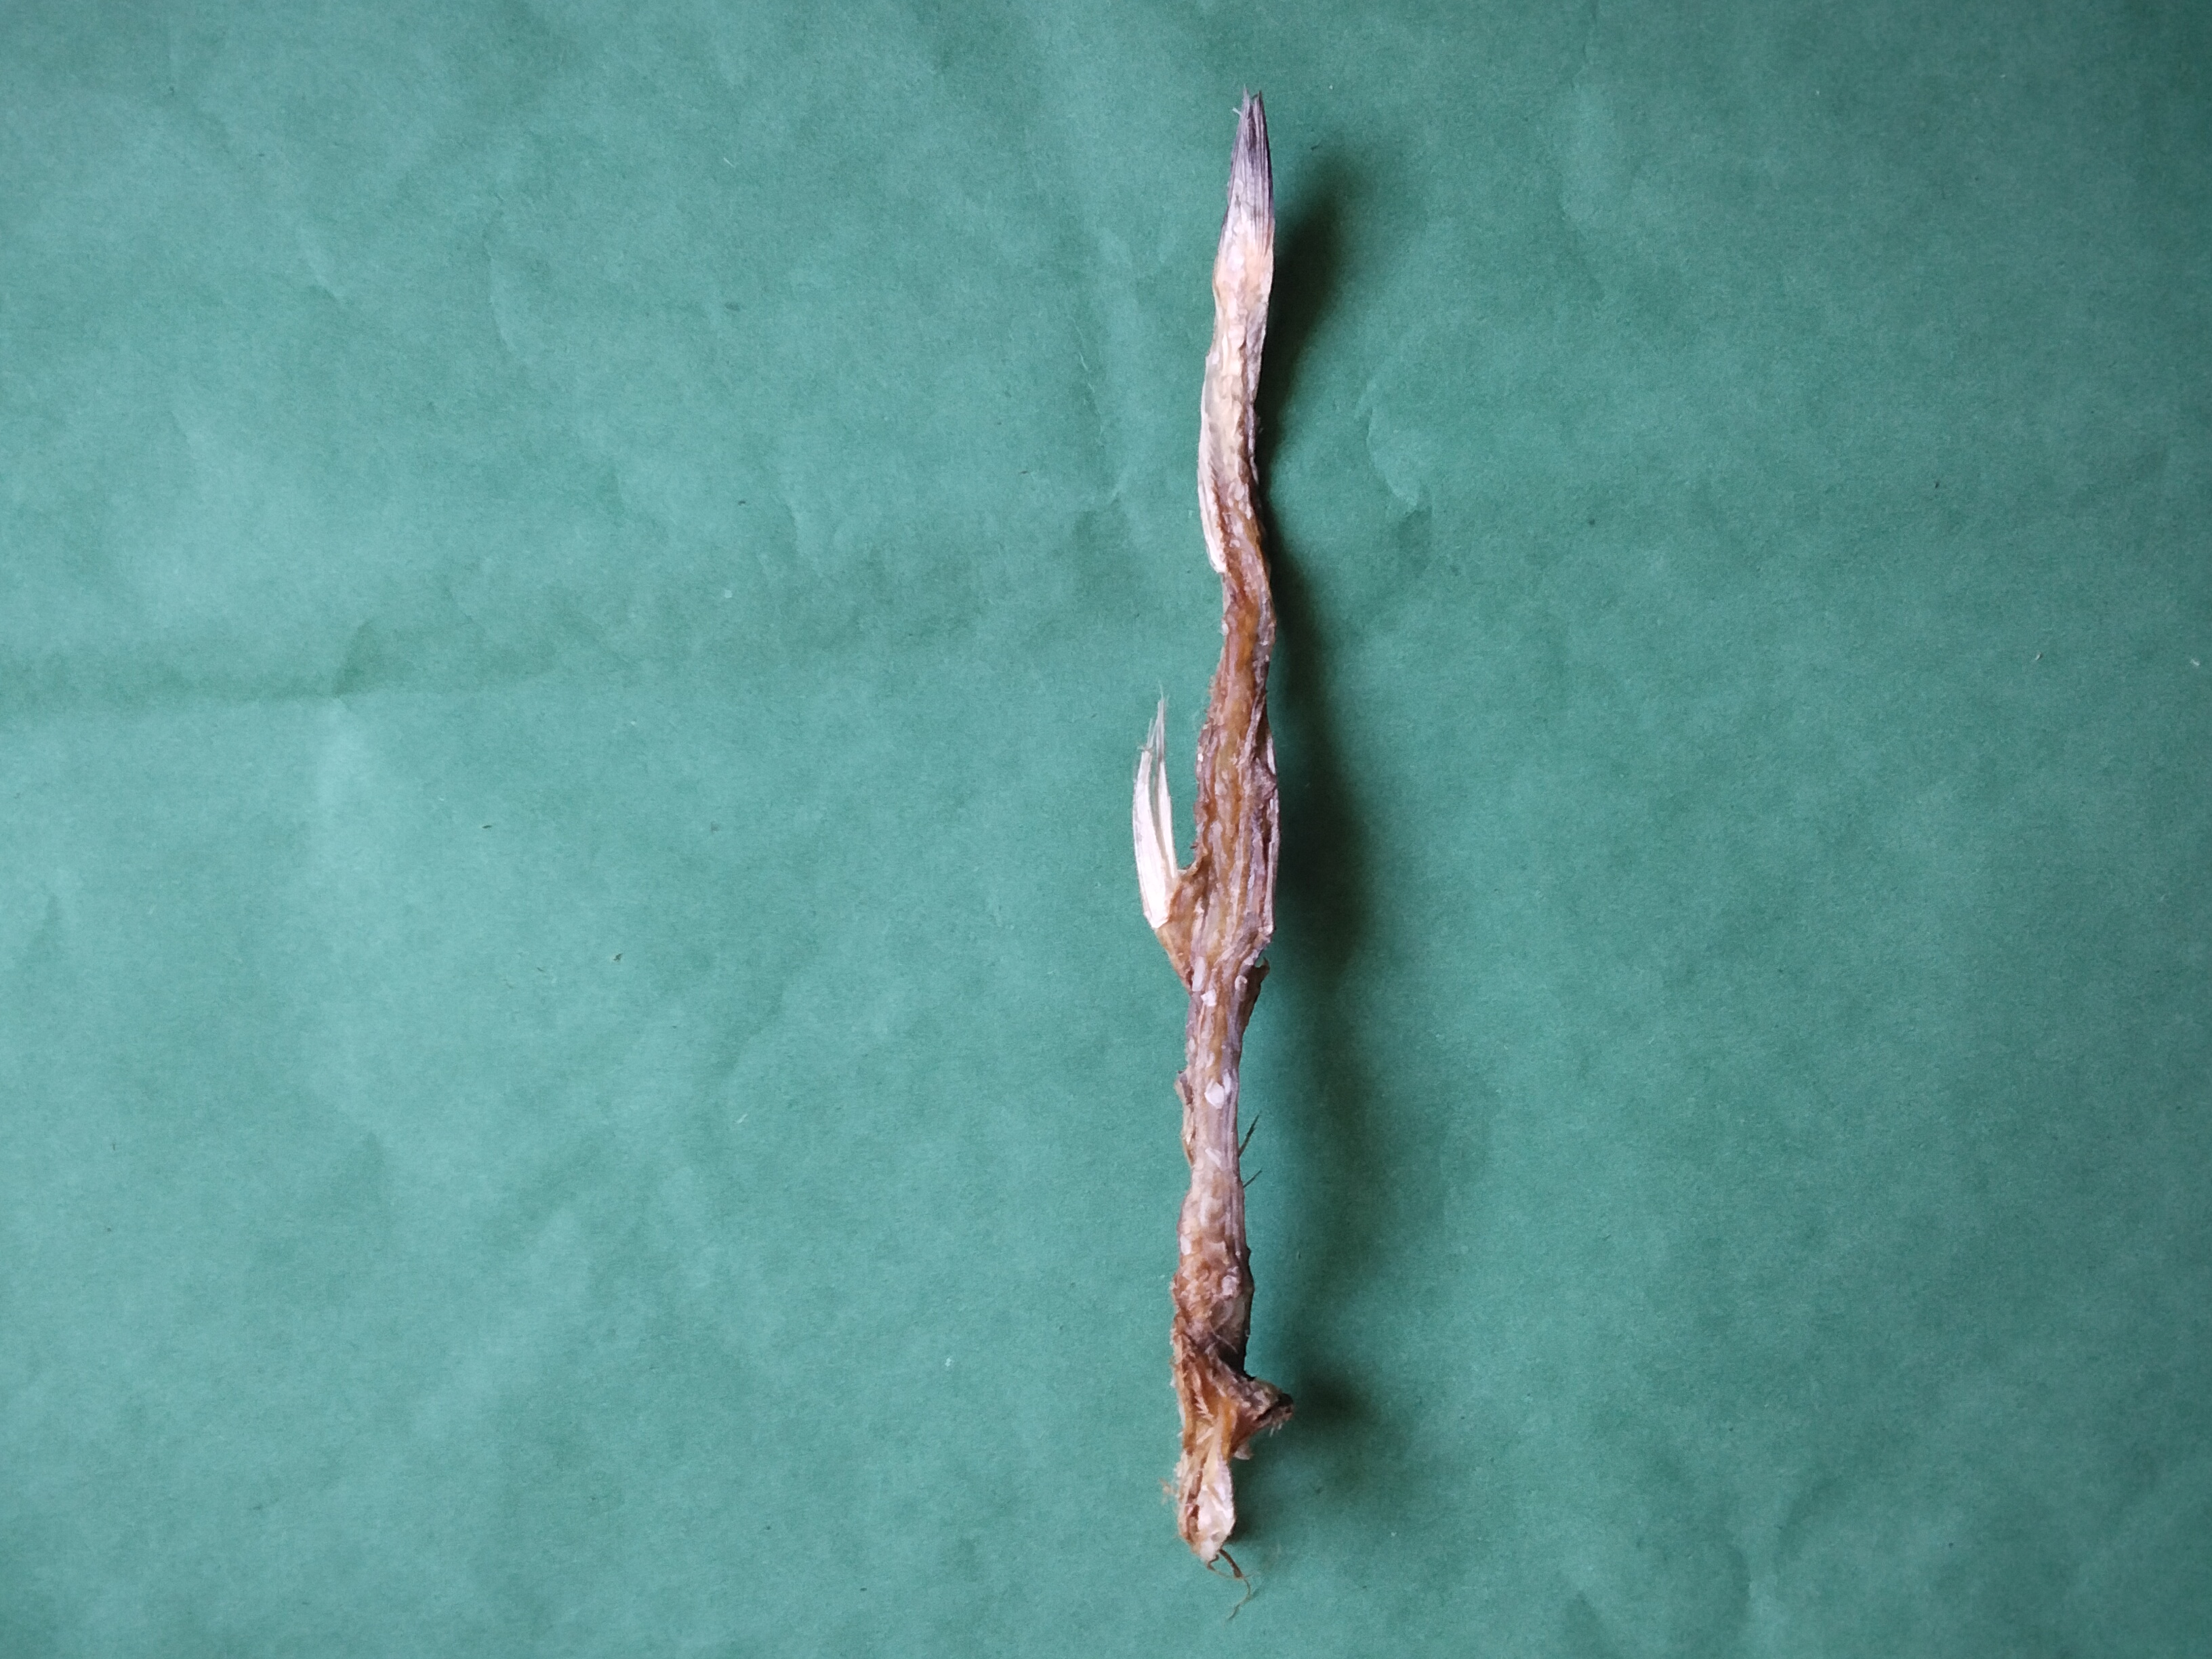
Species: Loitta